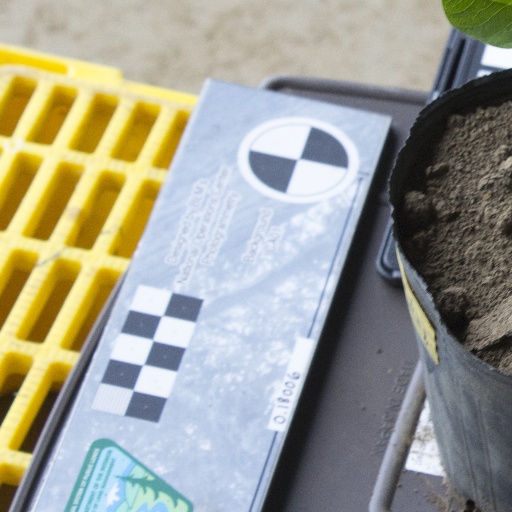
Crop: soybean